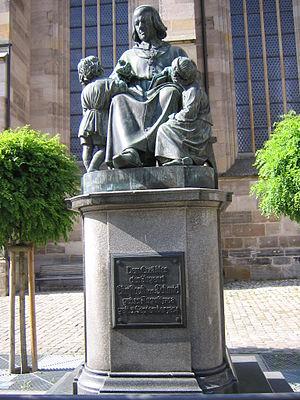
Christoph von Schmid, est un prêtre catholique et un écrivain allemand de livres pour enfants et d'écrits religieux.